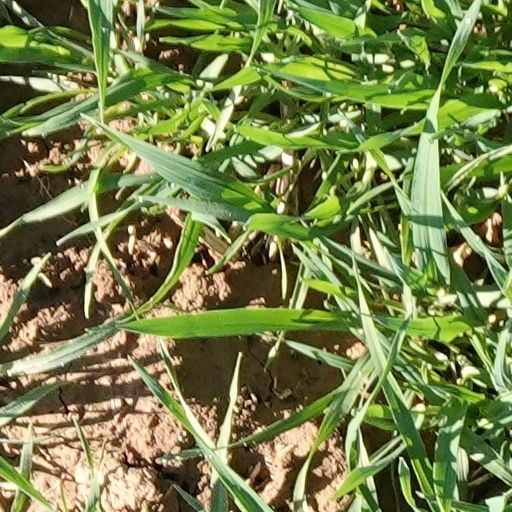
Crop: wheat